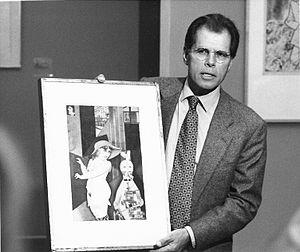
George Grosz, né Georg Ehrenfried Groß le 26 juillet 1893 à Berlin et mort dans la même ville le 6 juillet 1959, est un peintre et caricaturiste allemand, qui fut un membre important du mouvement Dada ainsi que de l'aile gauche du mouvement de la Nouvelle Objectivité.